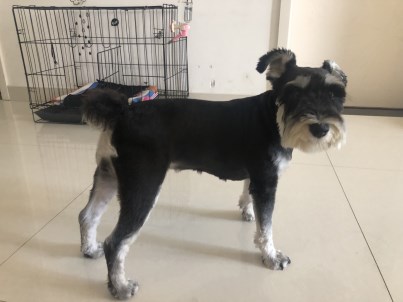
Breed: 2342-n000102-miniature_schnauzer